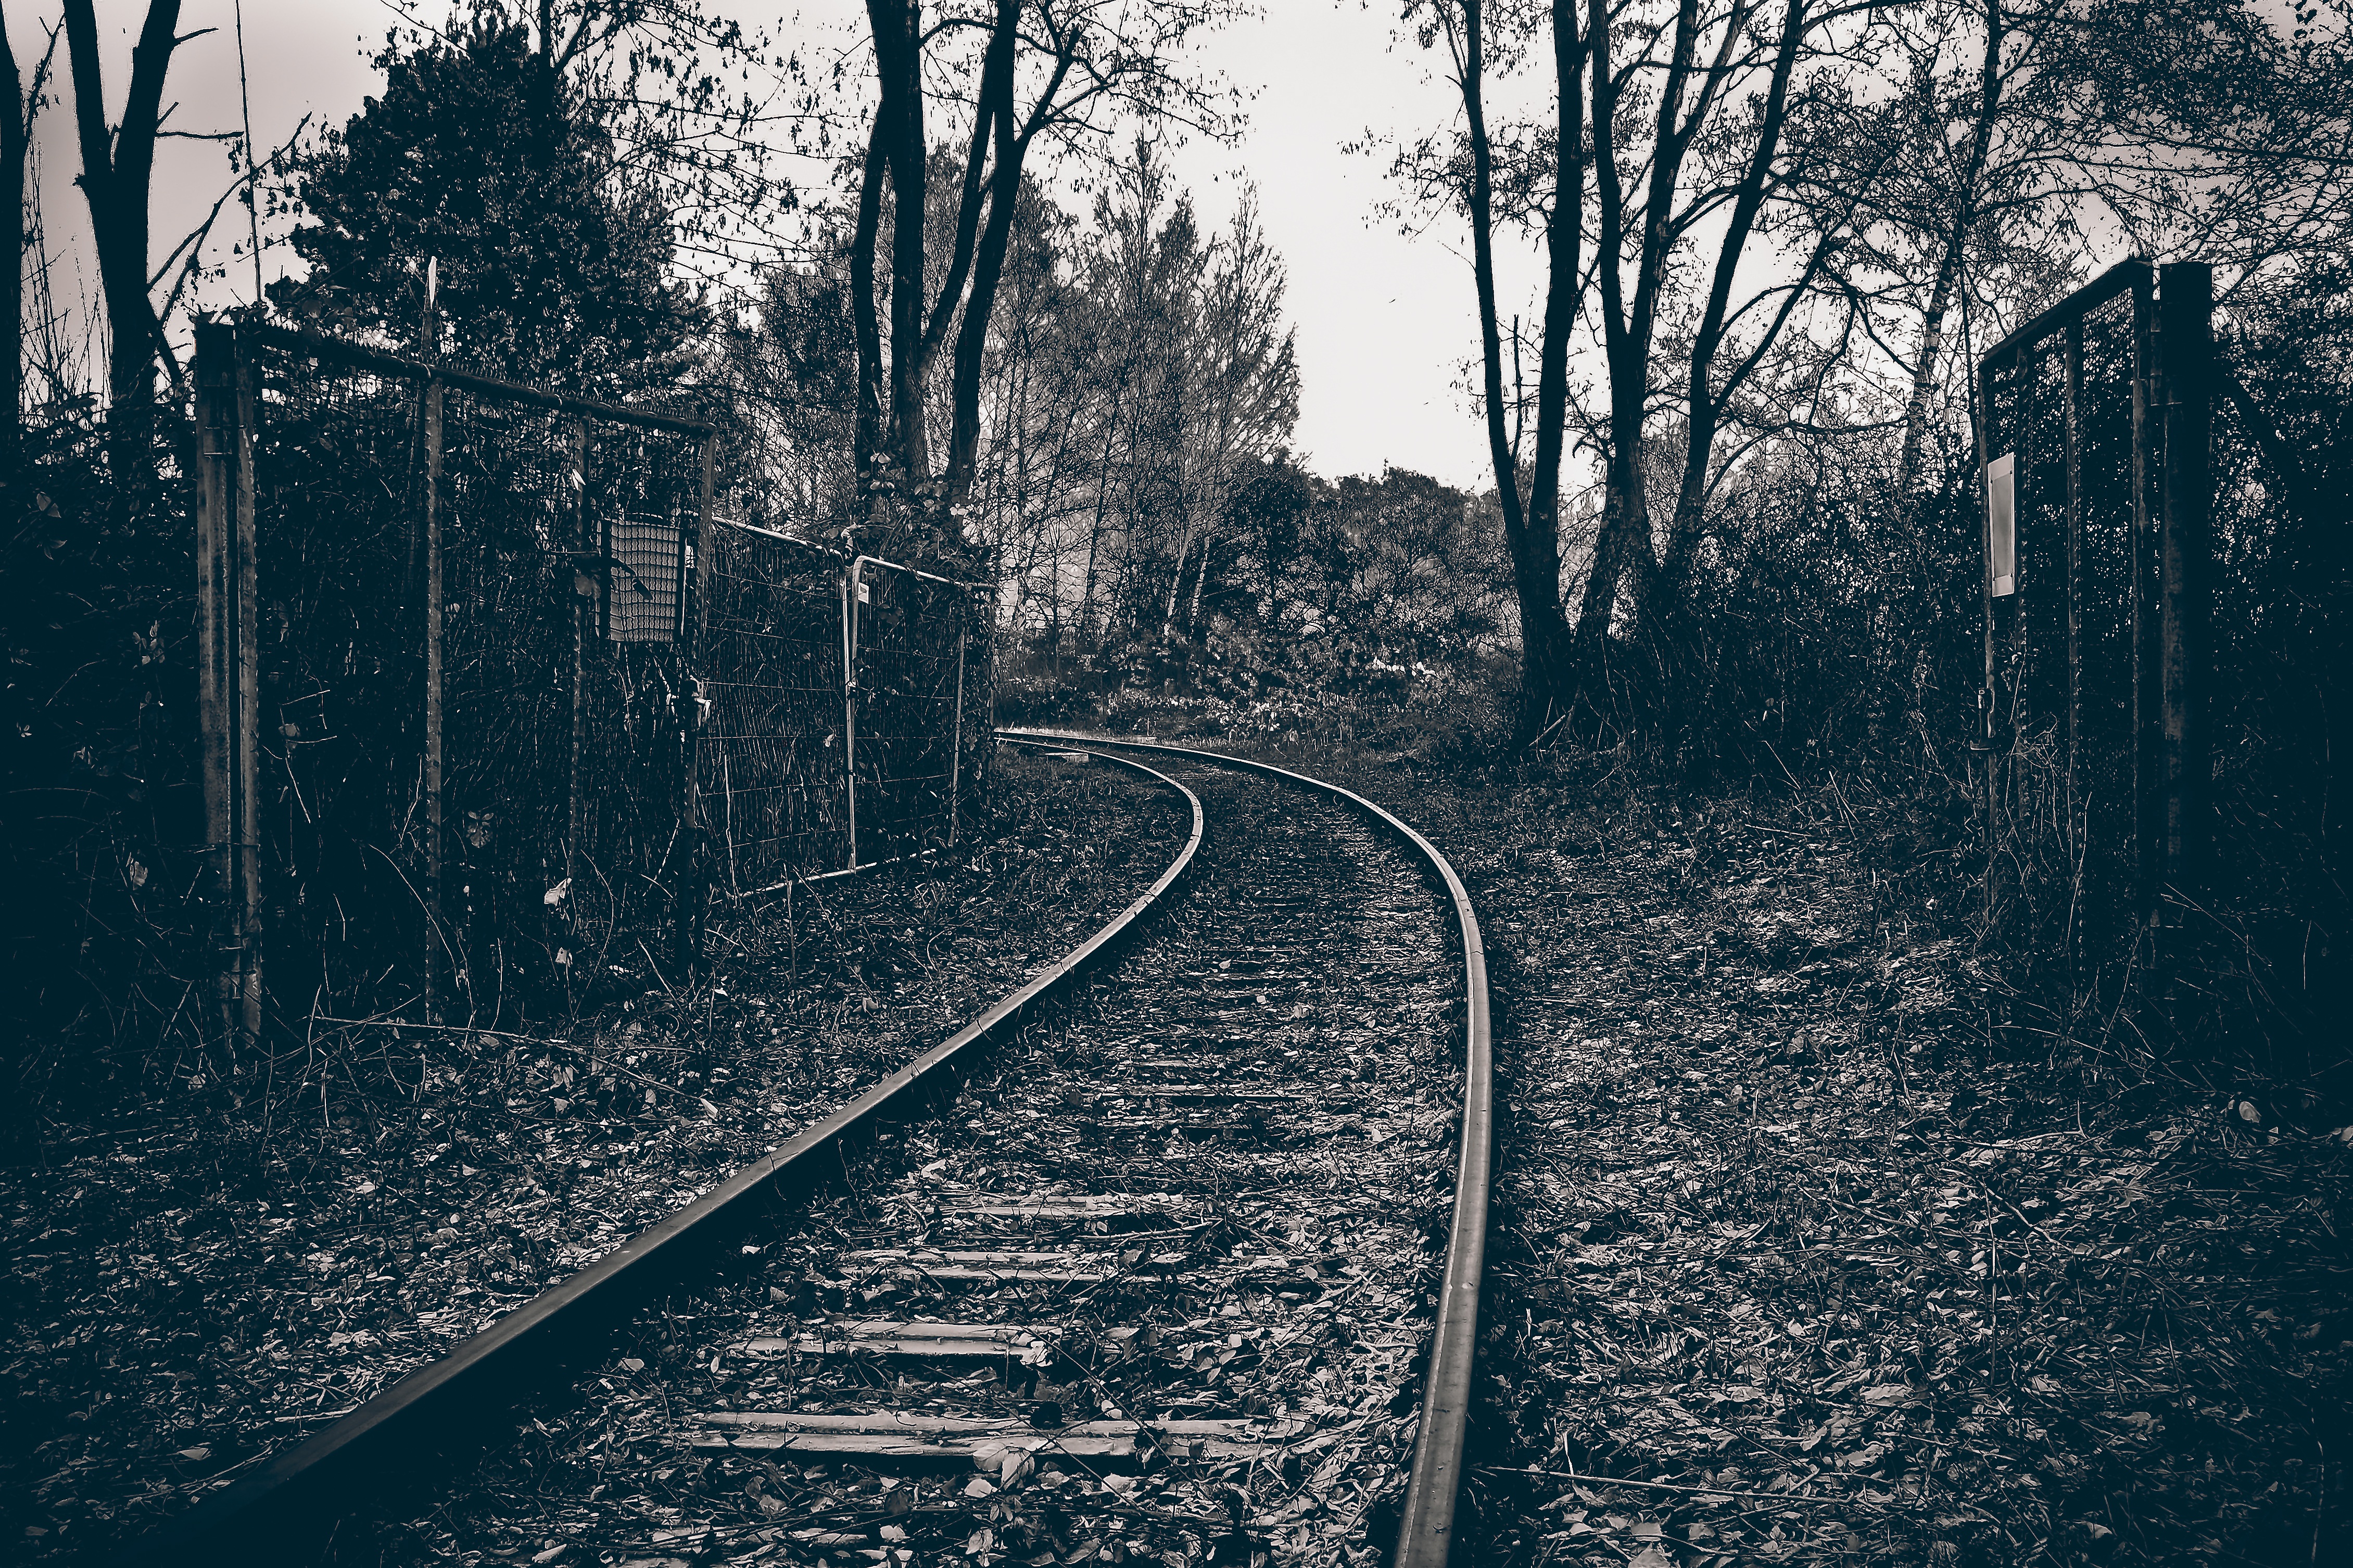
black and white, track, railway, morning, old, atmosphere, mystical, transport, line, broken, metal, contrast, darkness, industry, decay, monochrome, goal, black white, weathered, mysterious, transience, weird, gloomy, mood, past, forget, seemed, leave, stainless, rail transport, gleise, railway tracks, lost places, pforphoto, break up, branch line, old gate, threshold, shut down, monochrome photography, atmospheric phenomenon